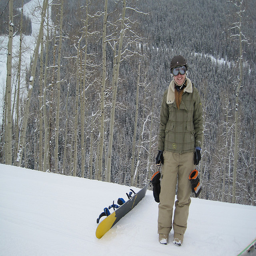
A girl standing on a snowy slope by a snowboard.
a person standing on a snowy surface with skis
A person is standing outside in the snow with a snowboard.
a lady on the mountains in very warm clothing
A woman in a snow suit standing near a snowboard